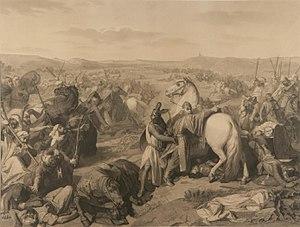
Batalla de la Sagra, gravure à l'eau-forte de Domingo Martínez Aparici (d'après une peinture de Carlos Luis de Ribera y Fieve).
Domingo Martínez Aparici le plus souvent mentionné simplement Domingo Martínez est un graveur espagnol.